Polonosuchus

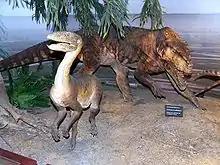
"Silesaurus" and "Polonosuchus" models in Poland

Five dermal scutes were found in close proximity to the caudal vertebrae, indicating that they are probably from the tail. The two largest are rectangular and have articulatory processes, indicating that they would have overlapped and linked together. The three smaller plates are leaf-shaped and their articulatory processes are in a different place, indicating the presence of at least two distinct rows of medial dermal armour.